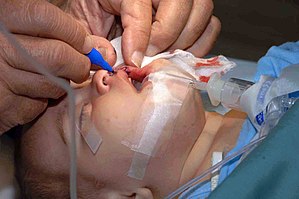
Rekonstruktionskirurgi
Rekonstruktionskirurgi på et tre måneder gammel patient med læbe-ganespalte
Rekonstruktionskirurgi er plastikkirurgi, der udføres på abnormiteter, som skyldes en medfødt defekt, udviklingsfejl, traume, infektion, tumor eller sygdom.